The Rofft

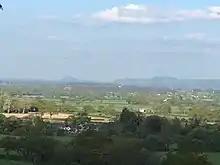

An administrative task related to the castle was the collection of tolls at the nearby Pant Olwen. The presence of the Rofft influenced the local environment. It initially controlled the medieval Mersley Park, in a subdivision known as Horsley. Religion was focused at St. Leonard's Chapel, the only nearby place of worship, and under the jurisdiction of the castle.